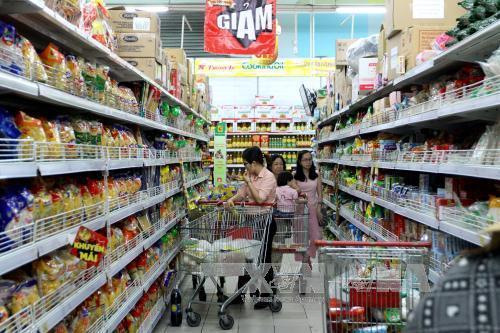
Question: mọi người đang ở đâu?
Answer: đang ở trong siêu thị